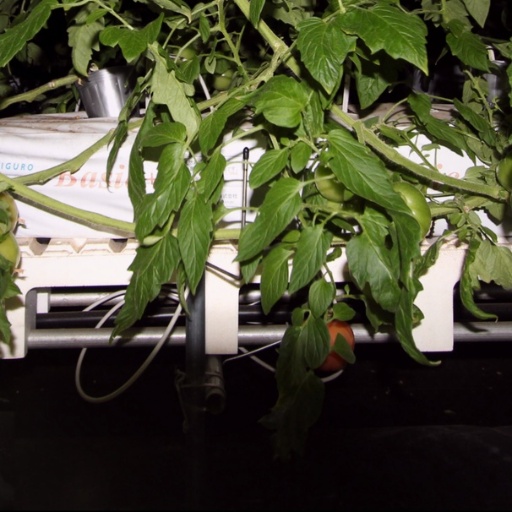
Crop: tomato